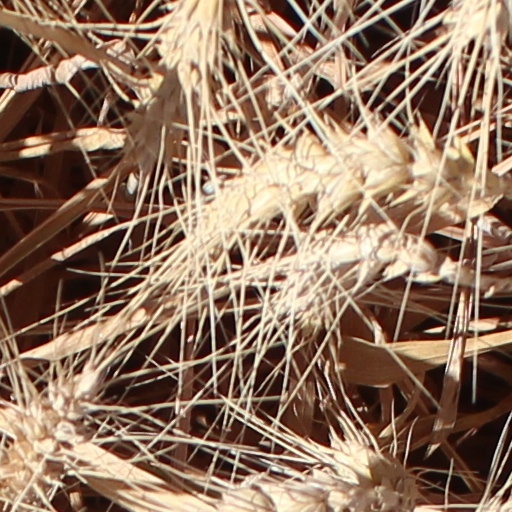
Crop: wheat